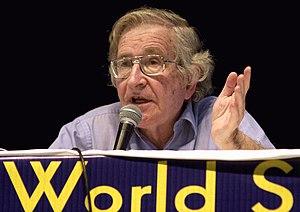
Le Forum social mondial est un forum international, qui réunit les organisations du monde entier sensibles à la cause altermondialiste. Traitant des principaux sujets de préoccupation de la société civile en rapport avec la mondialisation, cet événement se présente comme une alternative sociale au Forum économique mondial qui se déroule chaque année en janvier à Davos en Suisse.
Noam Chomsky [ˈnəʊm ˈtʃɒmski], né le 7 décembre 1928 à Philadelphie, est un linguiste américain. Professeur émérite de linguistique au Massachusetts Institute of Technology de 1955 à 2017, il fonde la linguistique générative. Il s'est fait connaître du grand public, à la fois dans son pays et à l'étranger, par son parcours d'intellectuel engagé de tendance socialiste libertaire et anarchiste.